Udeshika Prabodhani

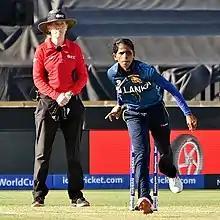
Prabodhani bowling for Sri Lanka during the 2020 ICC Women's T20 World Cup

Kaluwa Dewage Udeshika Prabodhani (born 20 September 1985) is a Sri Lankan cricketer who plays for the national women's cricket team. In October 2018, she was named in Sri Lanka's squad for the 2018 ICC Women's World Twenty20 tournament in the West Indies. She was the joint-leading wicket-taker for Sri Lanka in the tournament, with four dismissals in three matches. In January 2020, she was named in Sri Lanka's squad for the 2020 ICC Women's T20 World Cup in Australia. In October 2021, she was named in Sri Lanka's team for the 2021 Women's Cricket World Cup Qualifier tournament in Zimbabwe. In January 2022, she was included in Sri Lanka's squad for the 2022 Commonwealth Games Cricket Qualifier tournament in Malaysia and, in July 2022, in the national team for the cricket tournament at the 2022 Commonwealth Games in Birmingham, England. She was named in the Sri Lanka squad for the 2024 ICC Women's T20 World Cup.